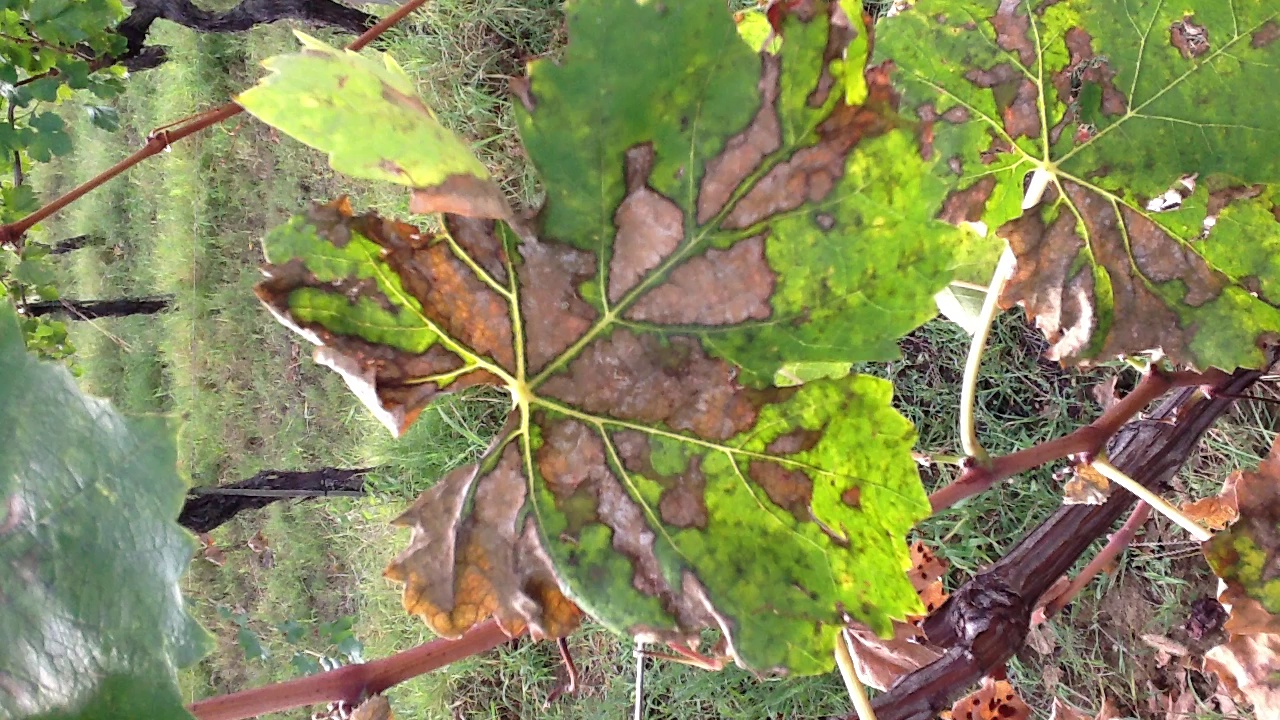
Label: esca